Königsberg Cathedral

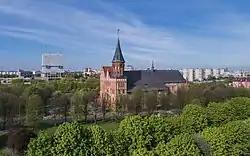
Modern view of the cathedral

Königsberg Cathedral is a Brick Gothic-style monument in Kaliningrad, Russia, located on Kneiphof island in the Pregolya river. It is the most significant preserved building of the former city of Königsberg, which was largely destroyed in World War II.